When Twilight Shadows Deepen

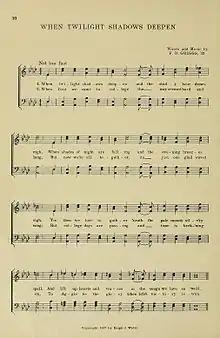

"When Twilight Shadows Deepen", unofficially known as "Twilight Shadows" is the University of Massachusetts Amherst's alma mater. It was composed by Fred D. Griggs, a 1913 graduate of the school, and trustee from 1928 until his death on December 22, 1942.